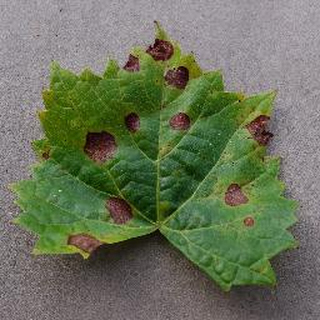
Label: grape_black_rot